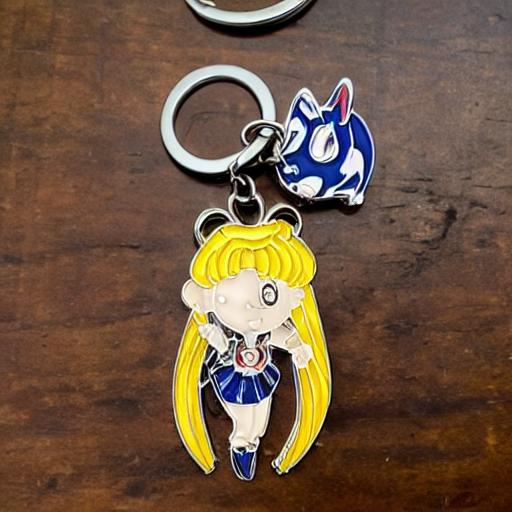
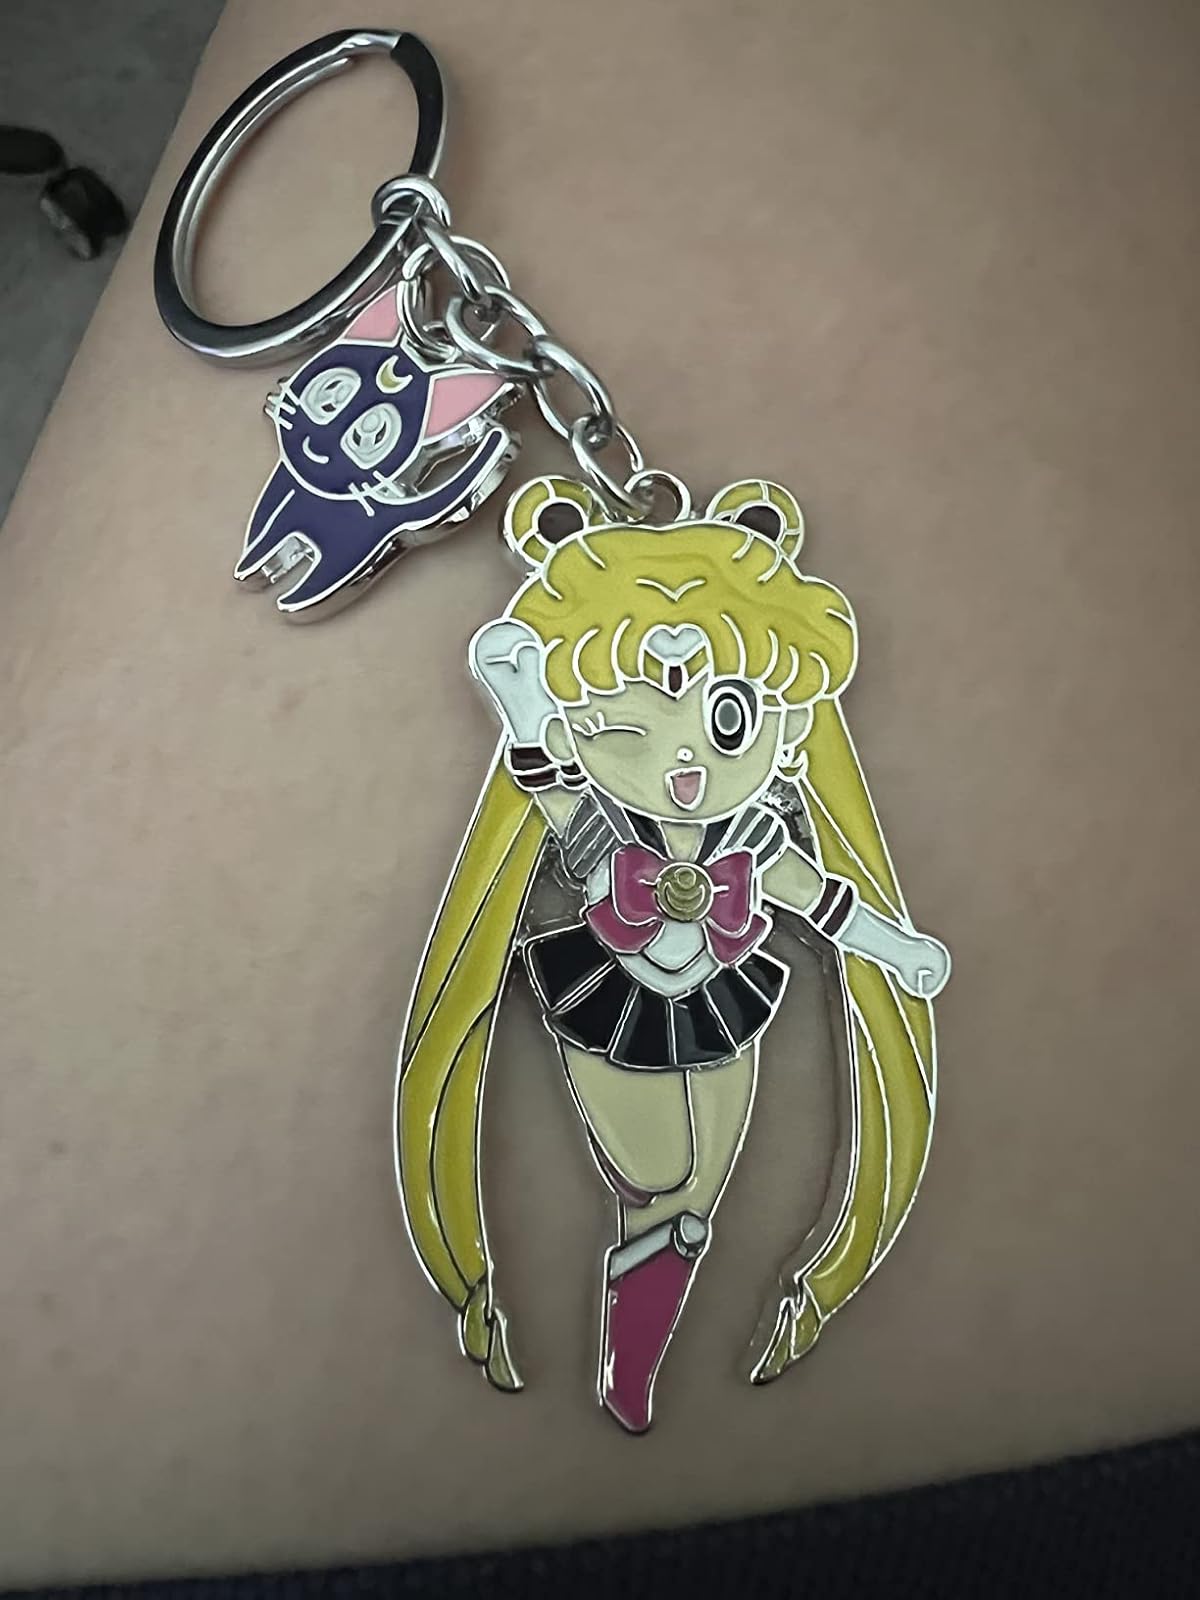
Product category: accessories_keychain
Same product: no